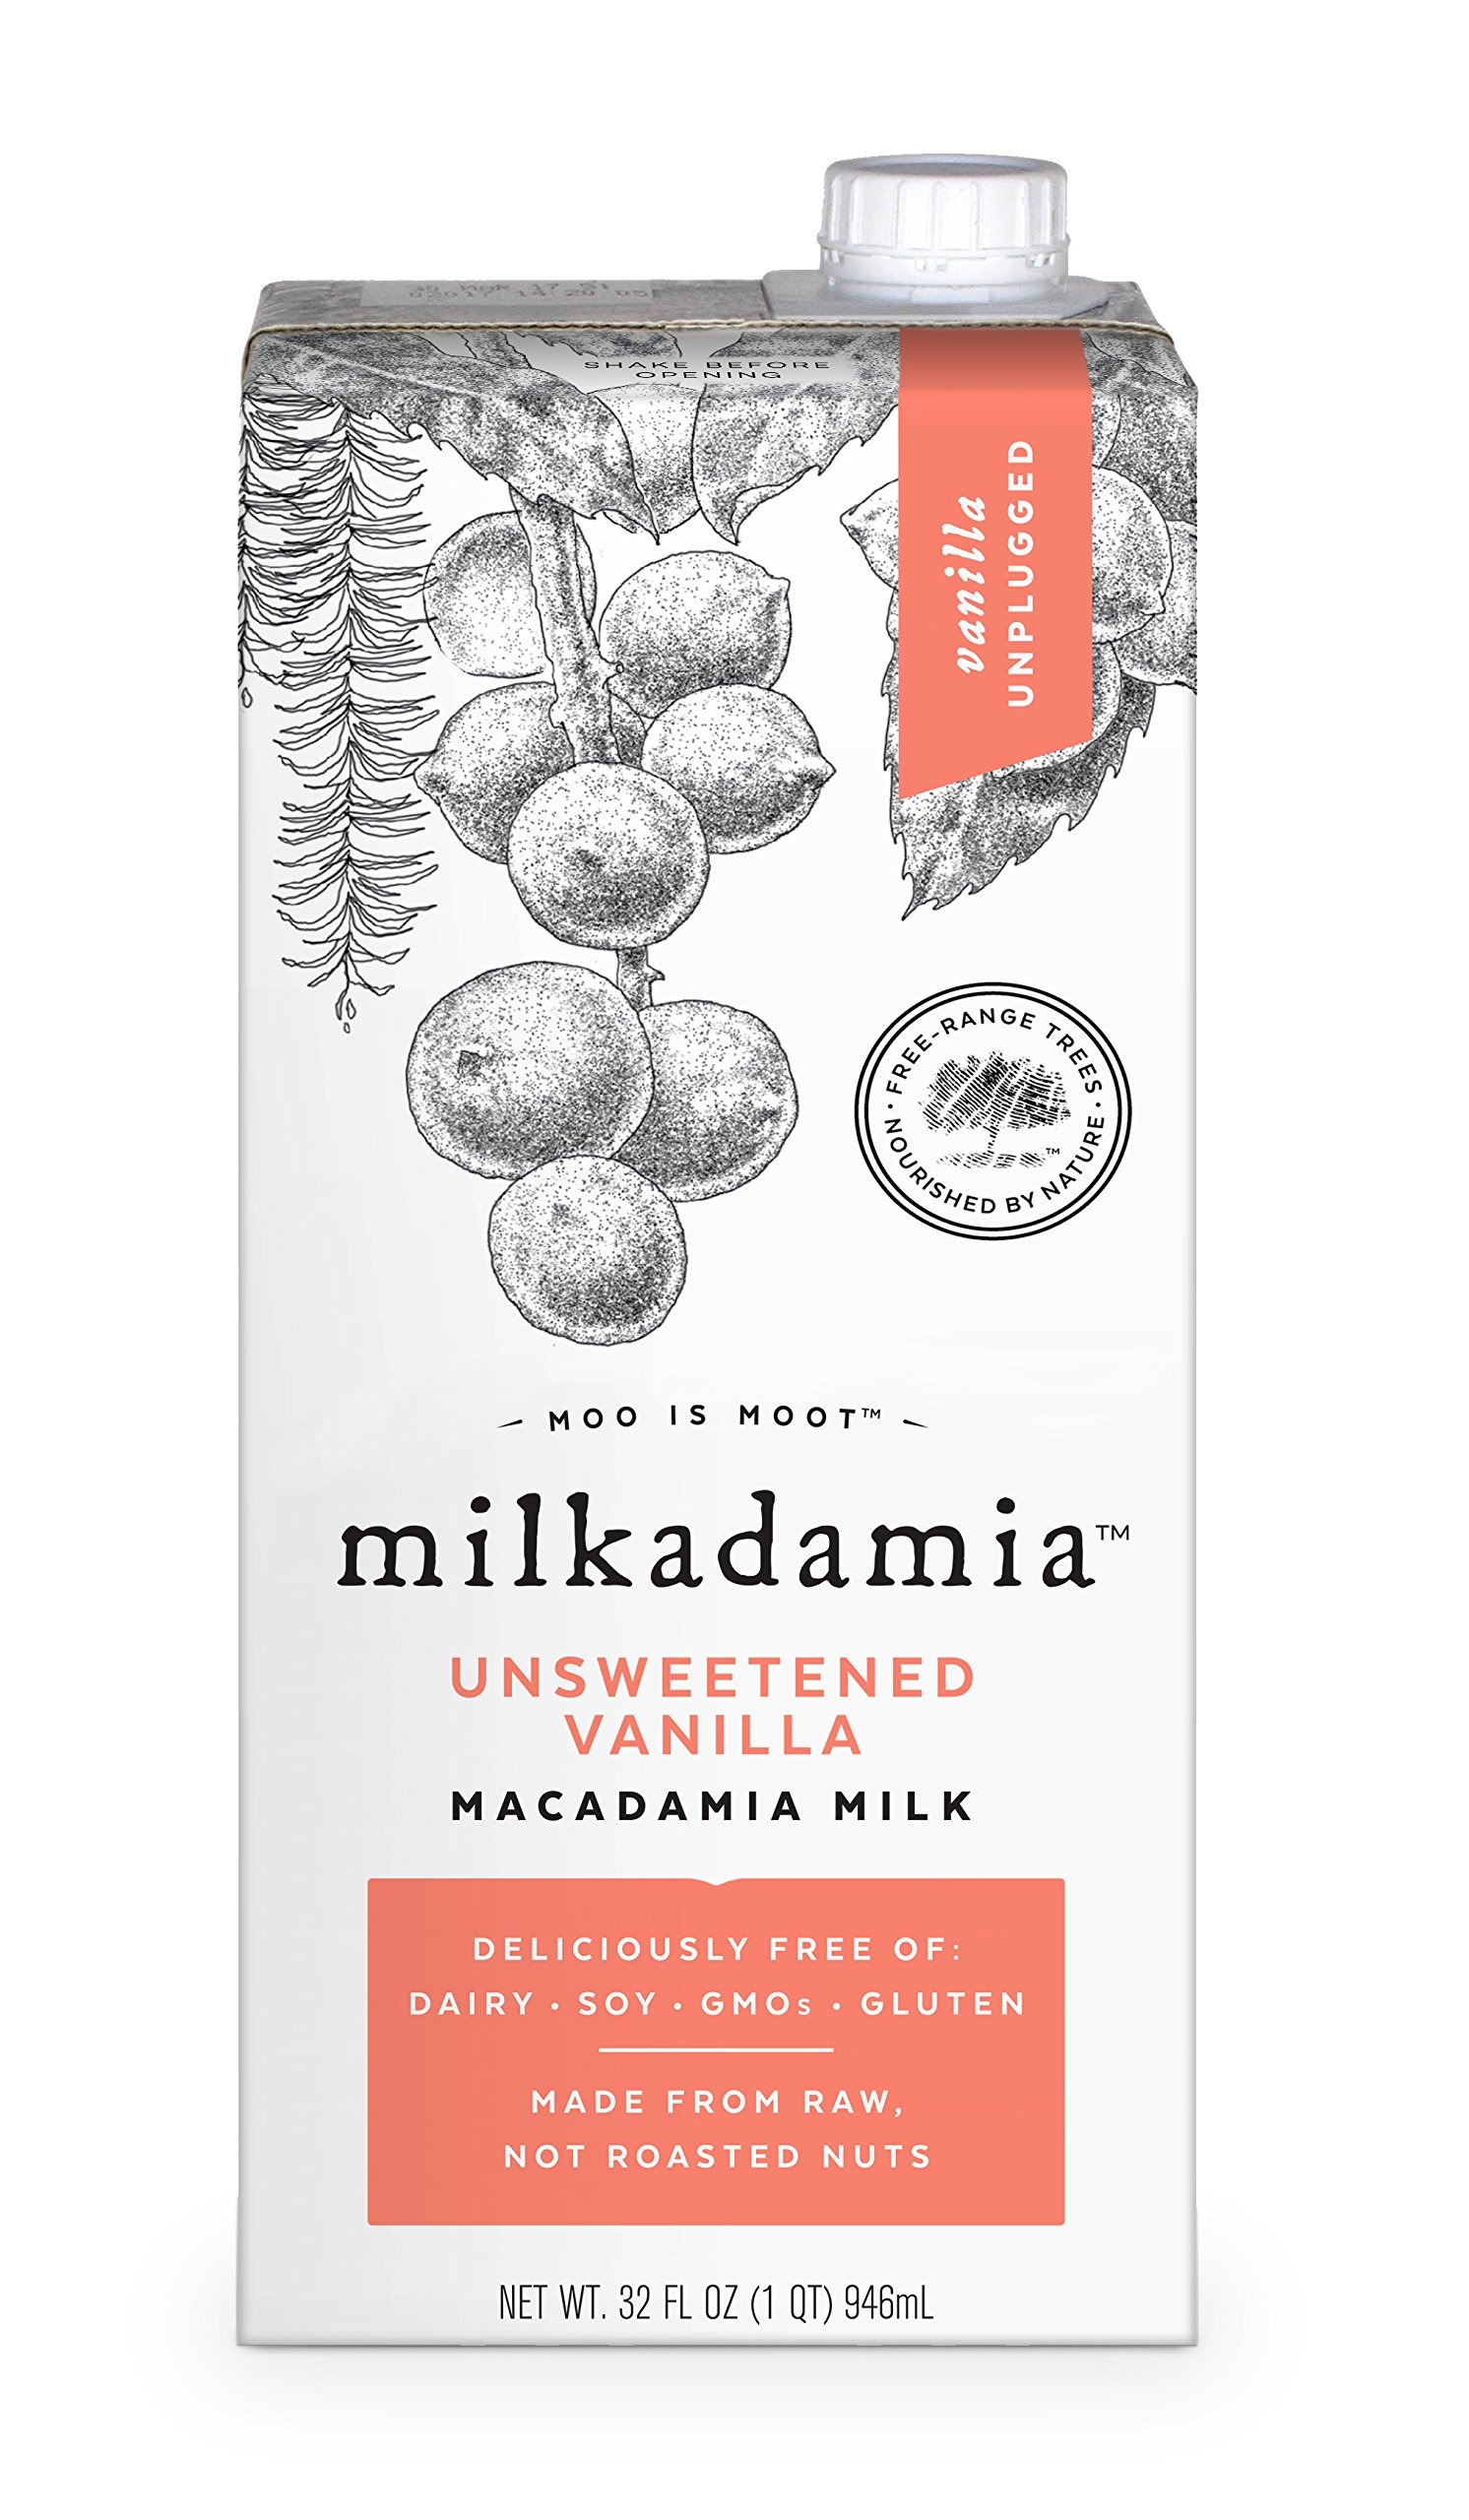
Item Name: milkadamia Macadamia Milk, Unsweetened Vanilla, 32 Fl Oz (Pack of 2)
Bullet Point 1: Contains (2) 32 ounce cartons.
Bullet Point 2: Unsweetened, 0g sugar with a hint of vanilla Keto approved
Bullet Point 3: Plant based, vegan, dairy free, soy free, gluten free, carrageenan free, non GMO, kosher
Bullet Point 4: Only 50 calories per creamy delicious serving. Perfect for coffee, smoothies, baking or straight up!
Bullet Point 5: Made in the USA from Austrailian macadamias. milkadamia's Jindilli Farm is regeneratively farmed and run as naturally as possible.
Value: 64.0
Unit: FL OZ

Price: 4.98